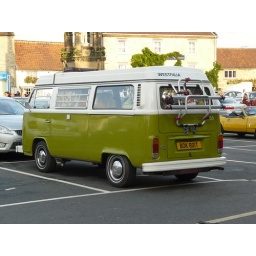
VW Camper in green and white